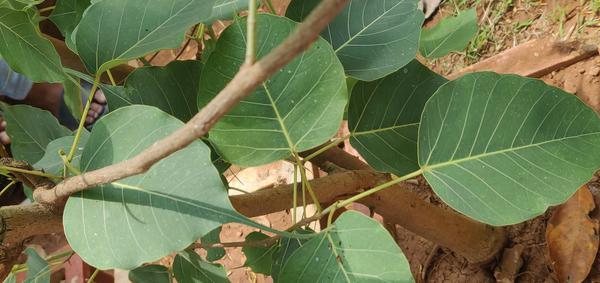
Plant: Arali